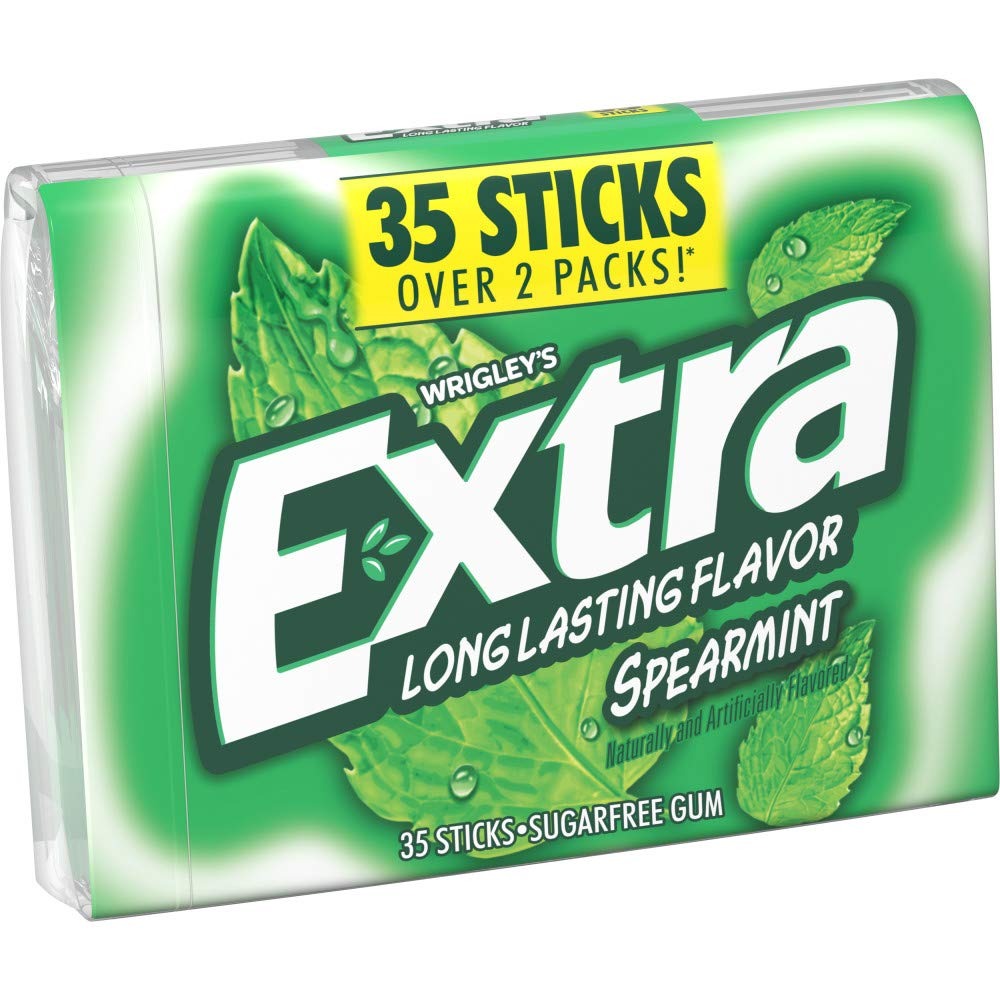
Item Name: Extra Spearmint Gum
Value: 35.0
Unit: Count

Price: 3.99